Carmina Slovenica

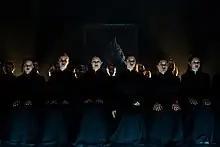
The dark, thematic dress of Carmina Slovenica

Carmina Slovenica is described (translated from Slovenian) as a "top ensemble that has marked the international scene as a collective that, with the concept of choregia, expands the fields of music-theatre art and brings freshness to the music scene, opening up new areas of expression, intensity of experience and communication." It is critically acclaimed, with over 30 international awards, and it has released 19 CDs. In the 2014 book "Post-Yugoslavia:New Cultural and Political Perspectives", the authors write that the Carmina Slovenica female singers "back up their songs with their looks", often performing "dressed in nondescript uniforms that seem to be a combination of pioneer and partisan uniforms".